Mariä Krönung (Lautenbach)

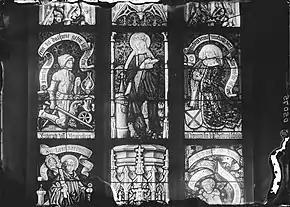
Saint Barbara flanked by donor portraits (black-and-white photo of coloured windows)

The 59 glass windows, created in the workshop of Peter Hemmel of Andlau, between 1480 and 1489, are of particular historic and cultural value. Stained-glass windows are usually made by joining pieces of coloured glass with H-shaped lead cames, a cold process. Here, however, the glaziers used glass fusing: pieces of coloured glass (60-80 per pane) were fitted into a mosaic on a piece of clear glass, and the stack was then gently heated to soften and fuse the layers without melting them into a puddle. This is a difficult technique: it requires careful matching of the physical properties of the glass, to avoid internal stresses which can cause the glass to fail. However, done properly, it can produce a strong, even window pane. Details were painted onto the glass; traditional stained-glass window painting is lasting, as it uses a glass-fusible paint, fired before the pieces are assembled. The windows show religious themes, and include depictions of the donors.